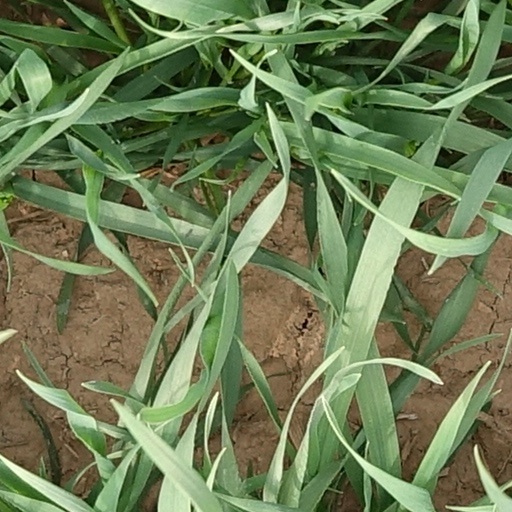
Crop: wheat